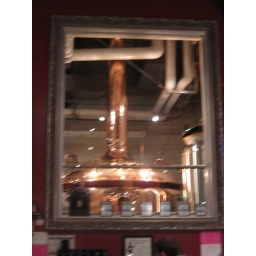
Not the fancy frame around this window looking in to the brewery from the bar